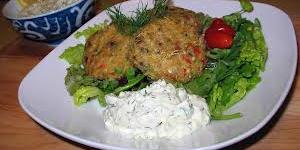
cangrejos a la soriana con tomates